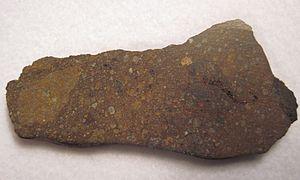
Chondrite est un terme utilisé en planétologie pour désigner un certain type de météorites pierreuses. Cette catégorie renferme les météorites les plus primitives et est elle-même divisée en plusieurs sous-groupes de météorites : notamment les chondrites ordinaires, les chondrites carbonées et les chondrites à enstatite.
Rumuruti est la capitale du comté de Laikipia au Kenya. Elle est située à environ 40 km au nord de Nyahururu, sur la route de Nyahururu à Maralal. Quoique plus petite que Nanyuki et Nyahururu, sa position plus centrale fait qu'elle a été préférée à ces villes comme siège du gouvernement du comté en 2013.